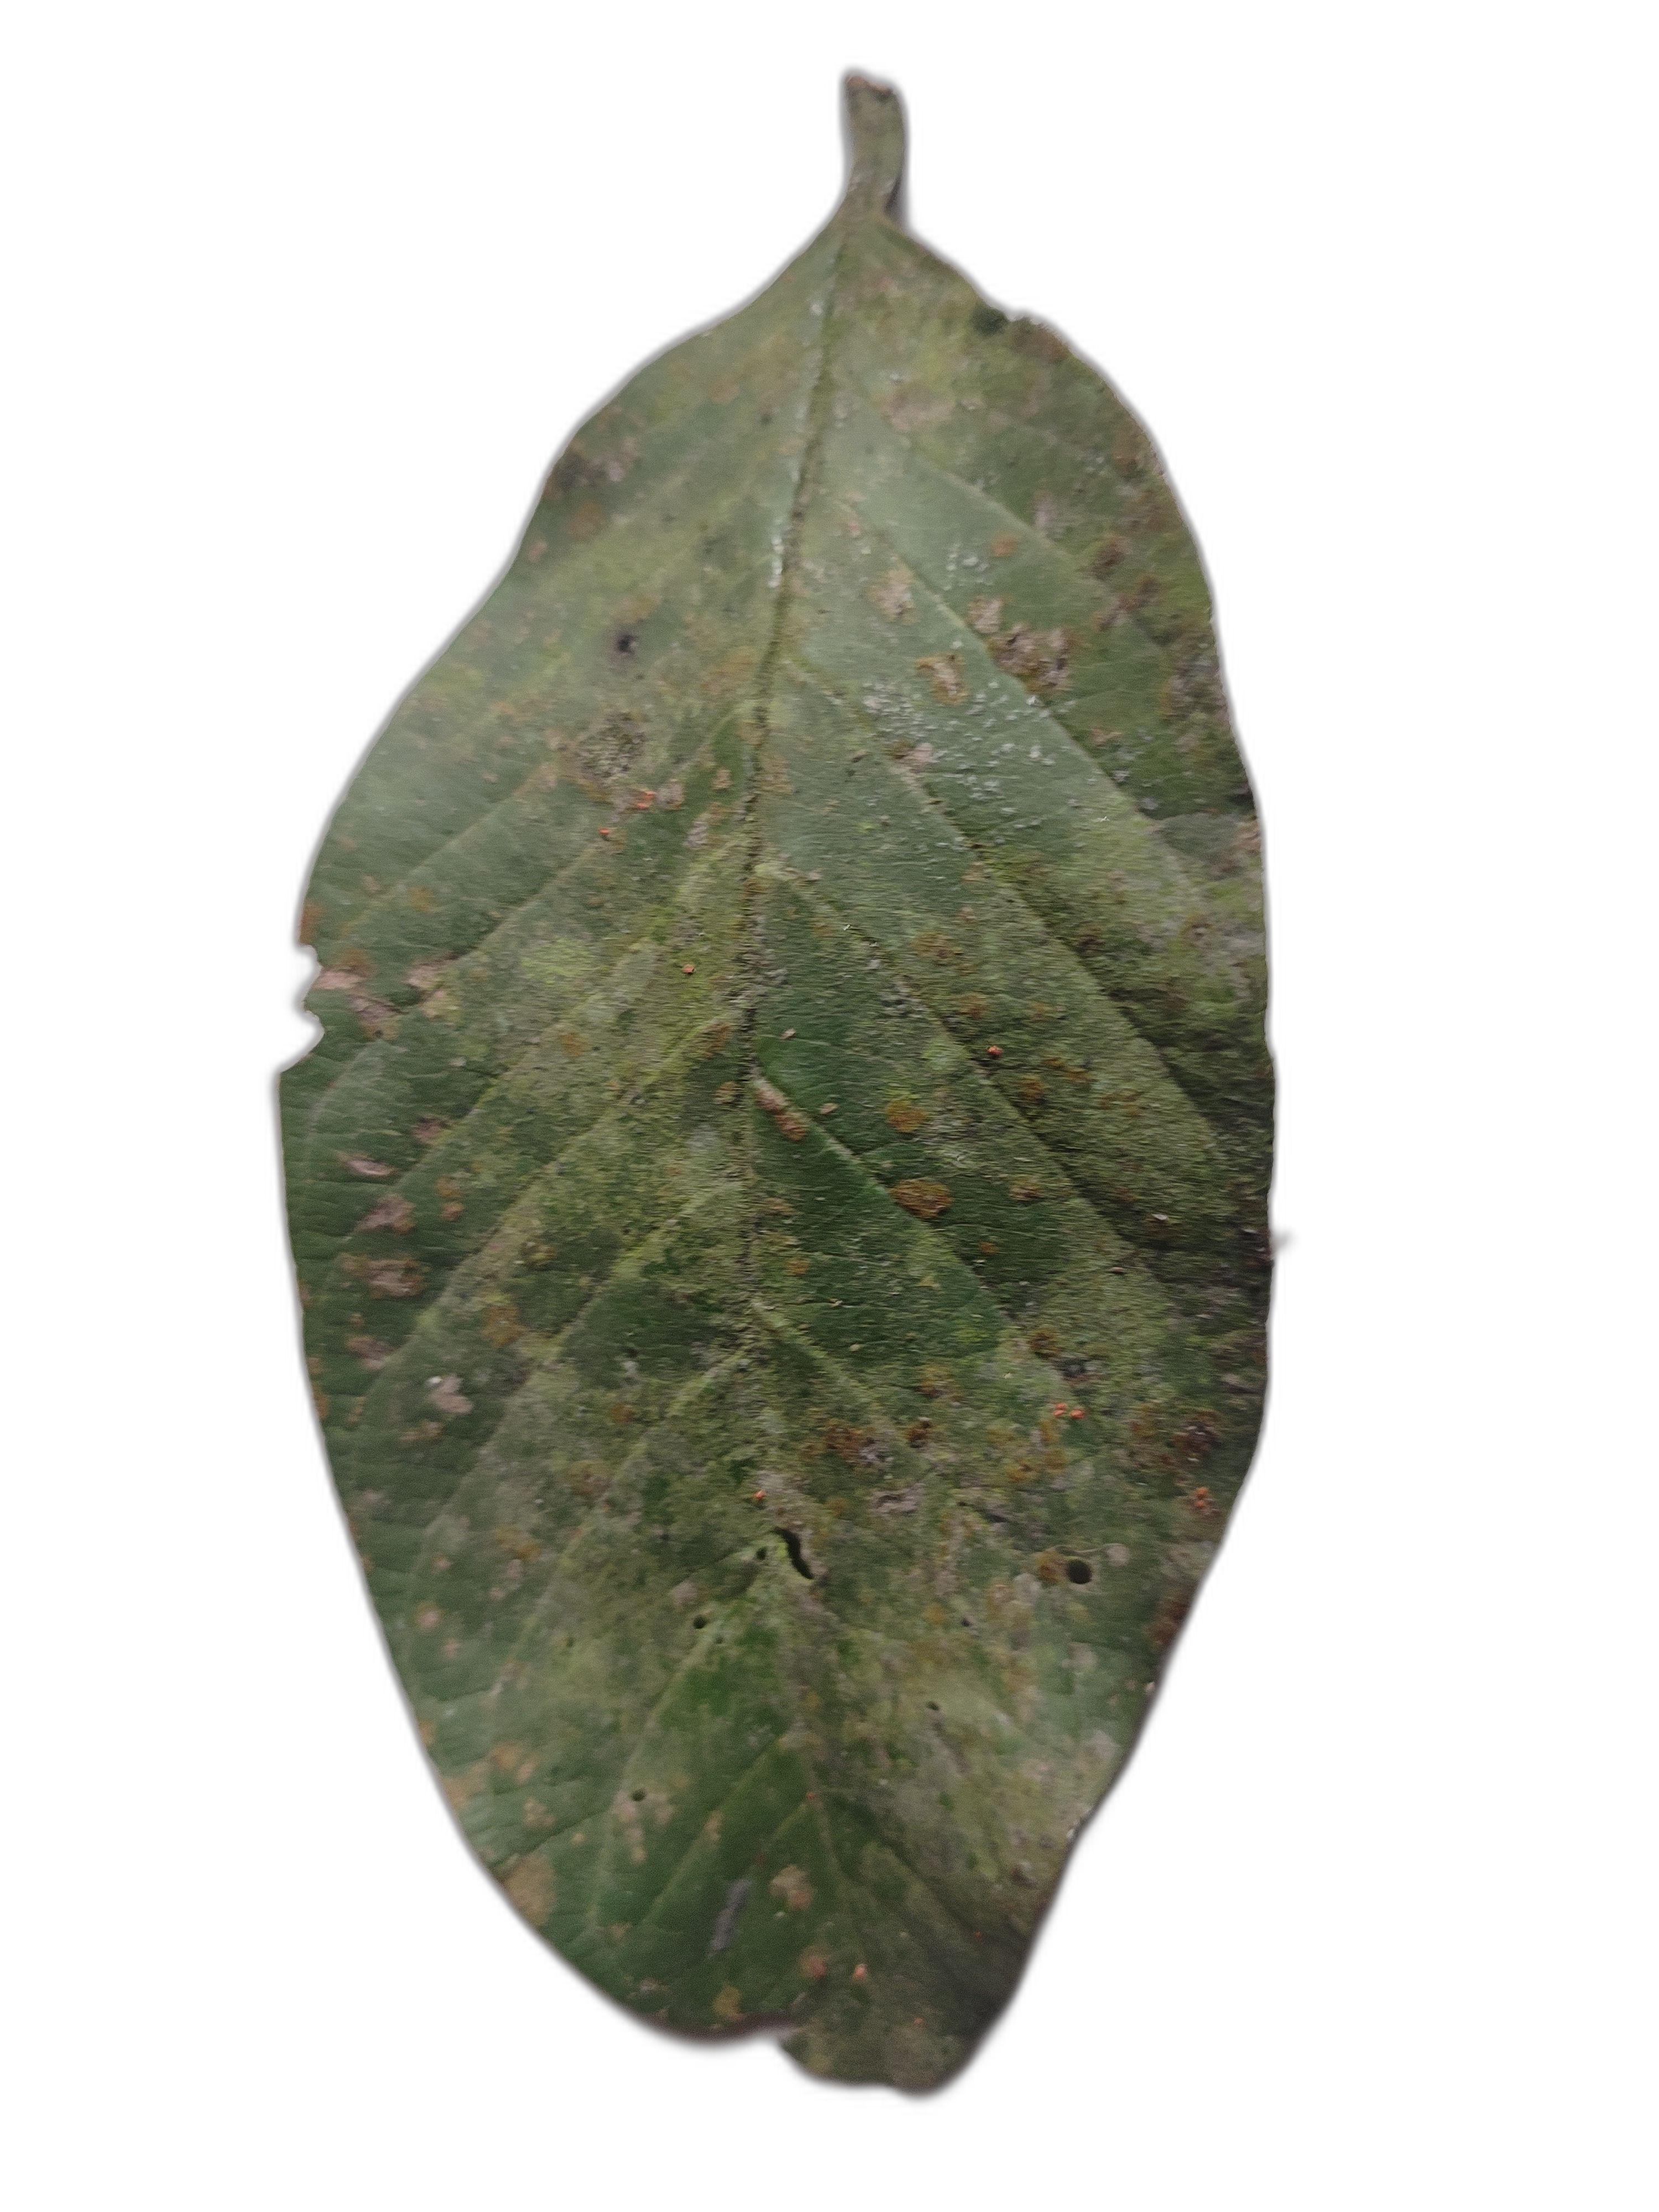
Plant part: leaf
Disease: Anthracnose